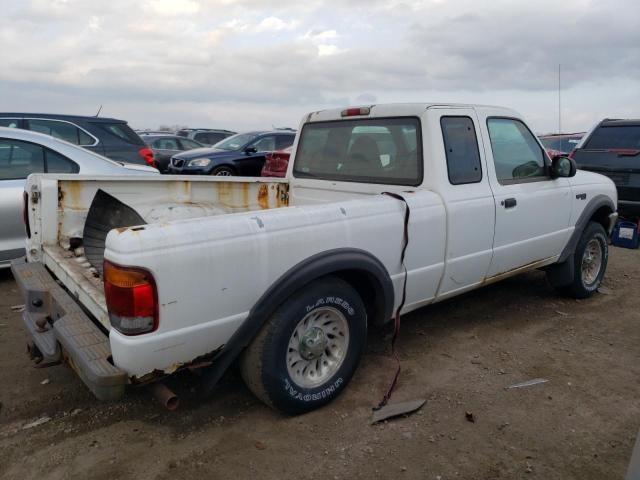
Aucun dommage détecté.
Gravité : aucun